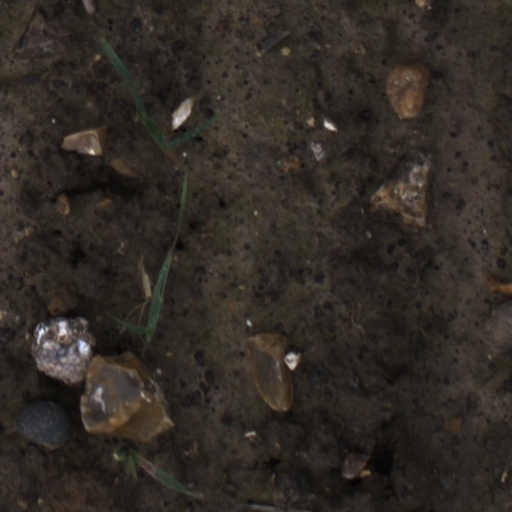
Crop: wheat